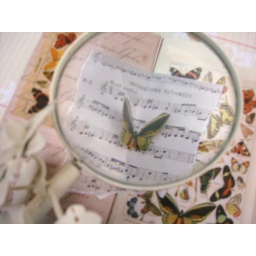
vintage gluebook butterfly under glass